Solar power in Texas

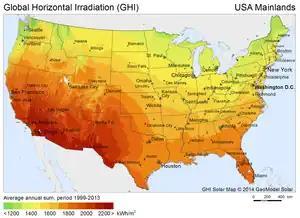
Average solar insolation

Using data available from the U.S. Energy Information Agency's "Electric Power Annual 2017" and "Electric Power Monthly Data Browser", the following tables summarize Texas's solar energy posture.